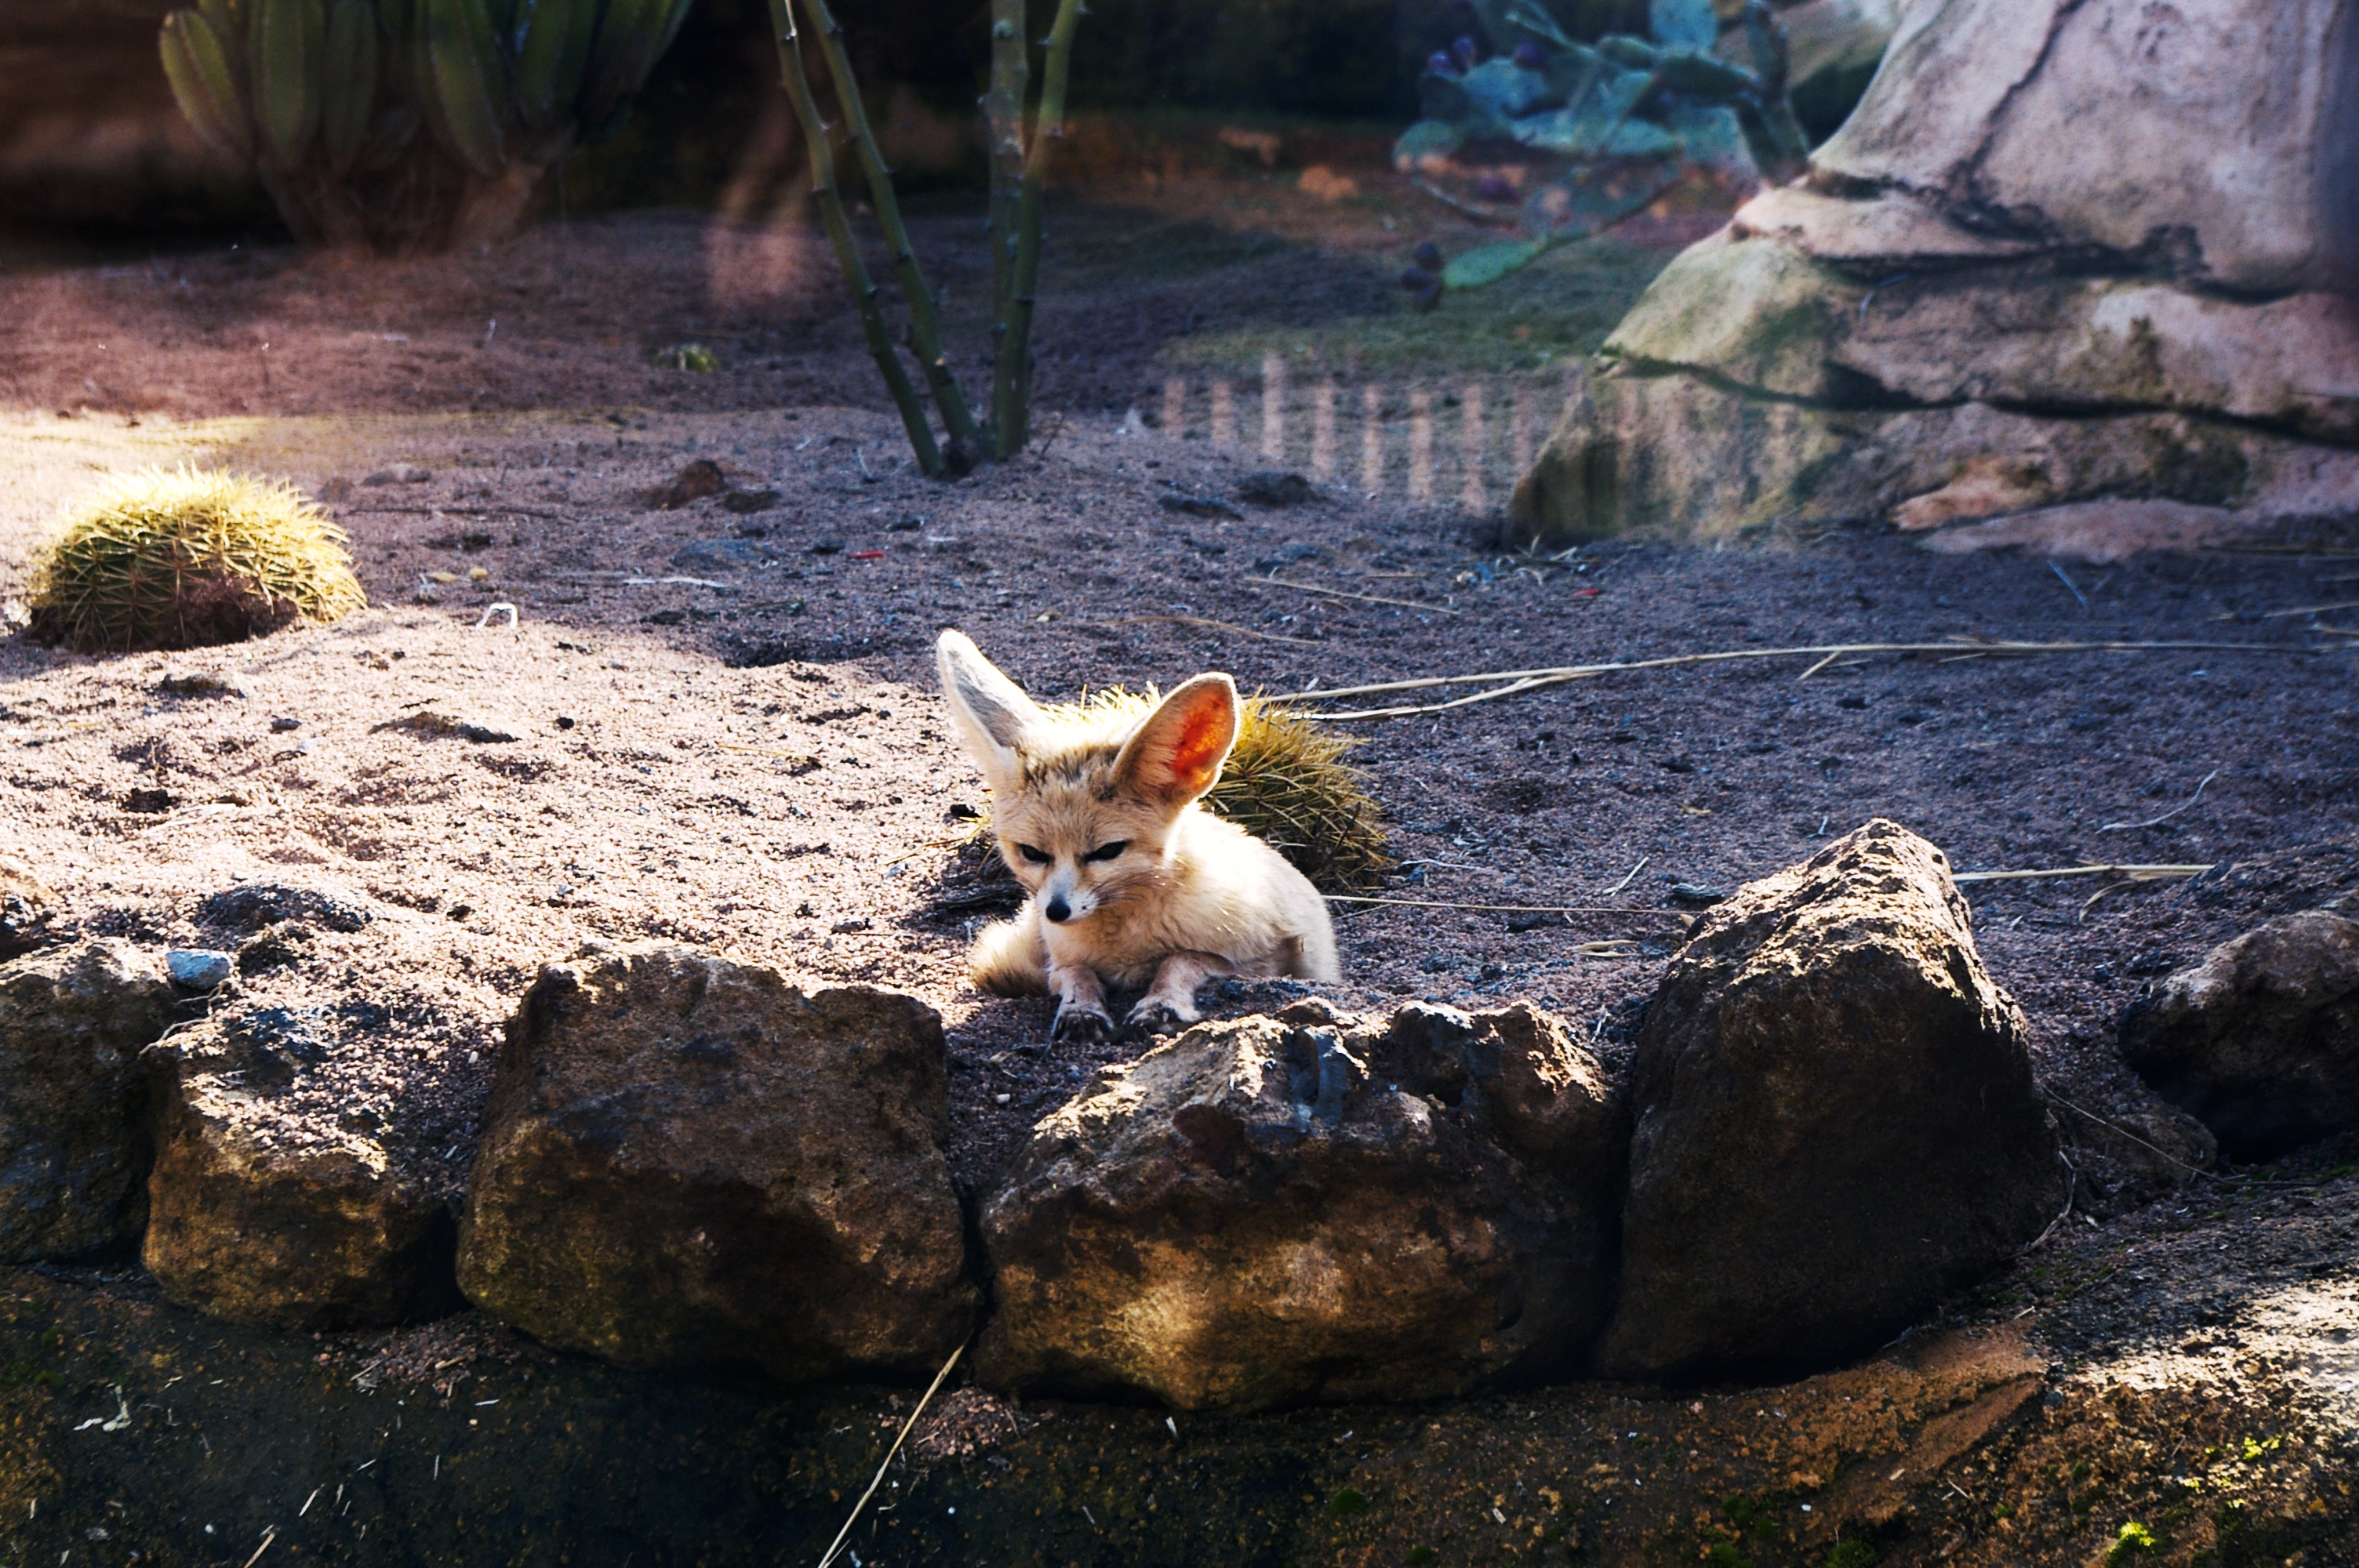
nature, rock, wilderness, flower, wildlife, zoo, autumn, fauna, animals, morocco